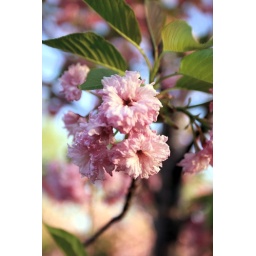
Saw this tree in front of my neighbors house and thought it would be a nice capture.